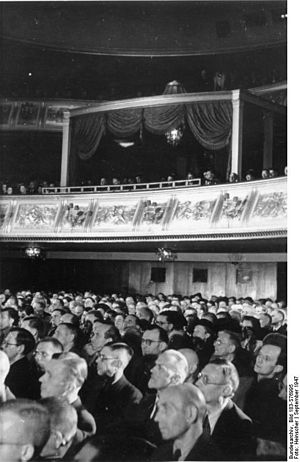
Christlich-Demokratische Union Deutschlands (DDR) / Partiets grundlæggelse
2. Partidag i den sovjetiske besættelseszone i Staatsoper Unter den Linden den 8. september 1947
Christlich-Demokratische Union Deutschlands, eller blot CDU, var et blokparti i DDR. Partiet blev grundlagt i 1945 i den sovjetiske besættelseszone. Partiet var sammen med Sozialistische Einheitspartei Deutschlands en del af Demokratiske Blok og senere af Nationale Front.